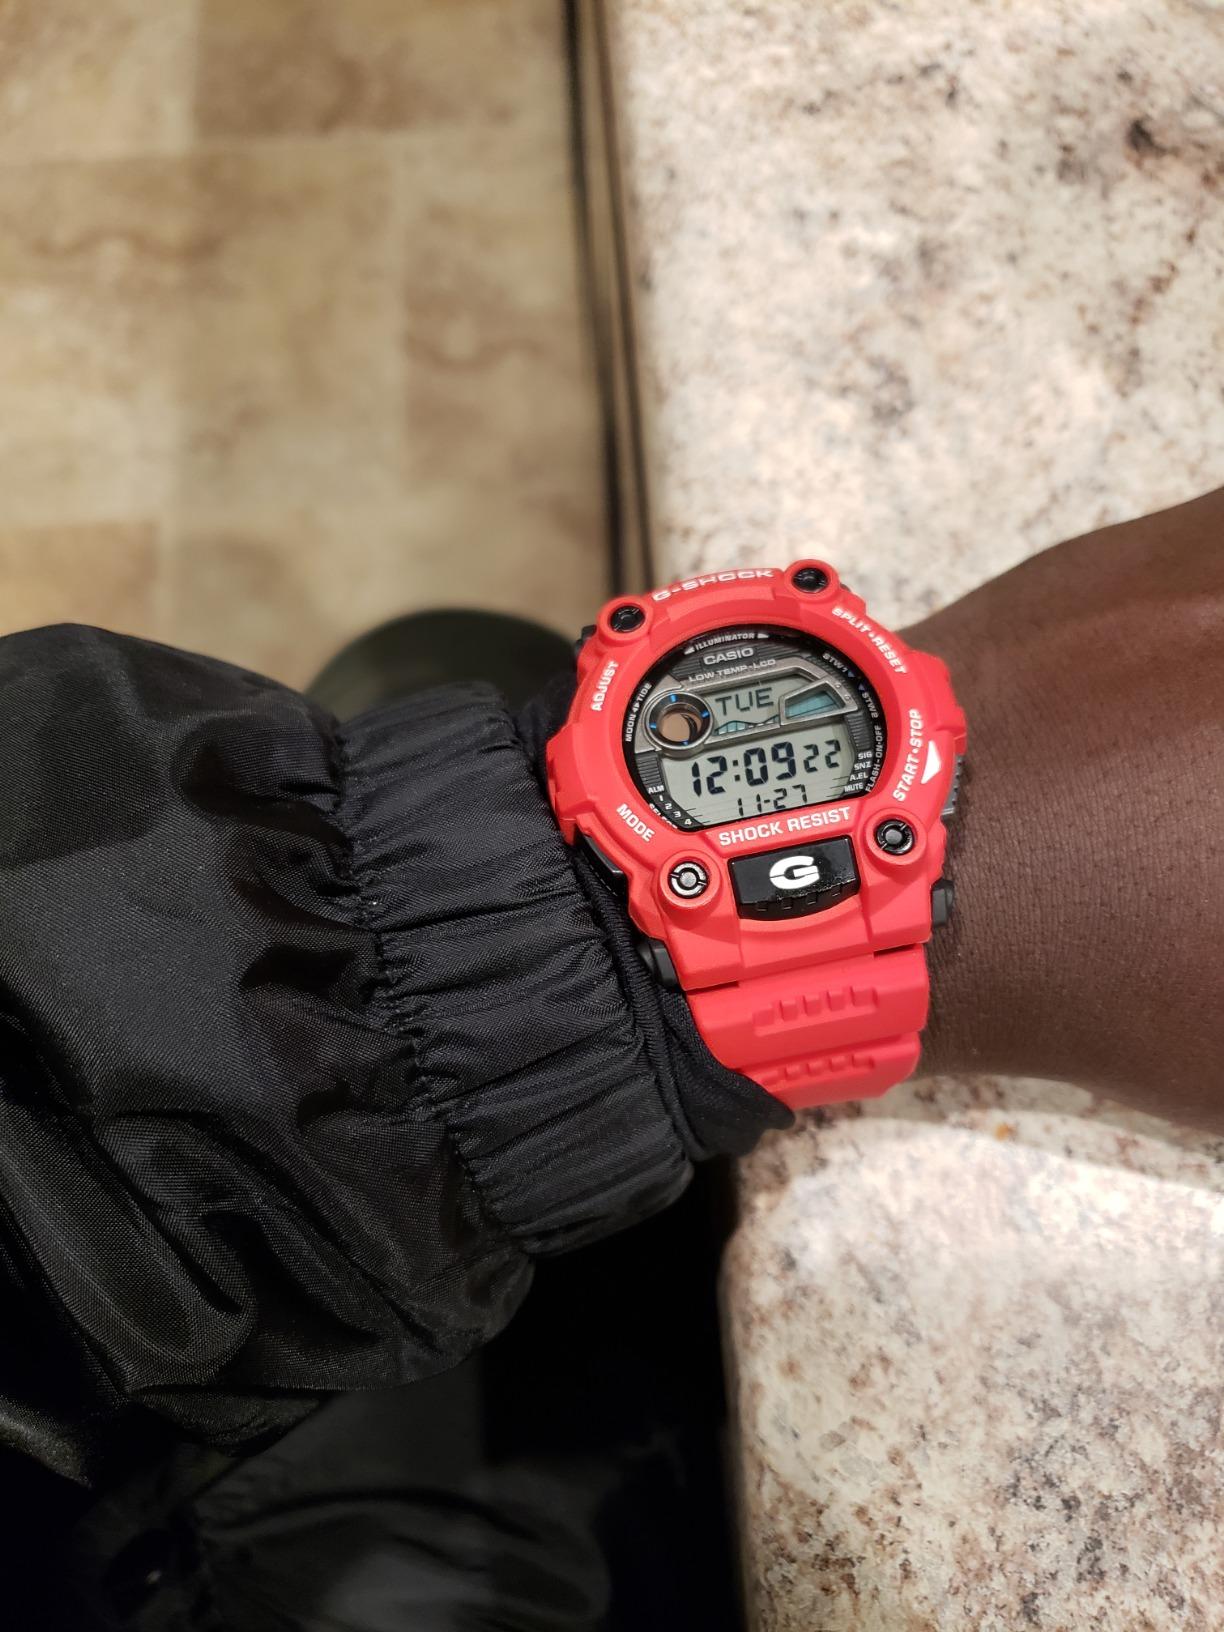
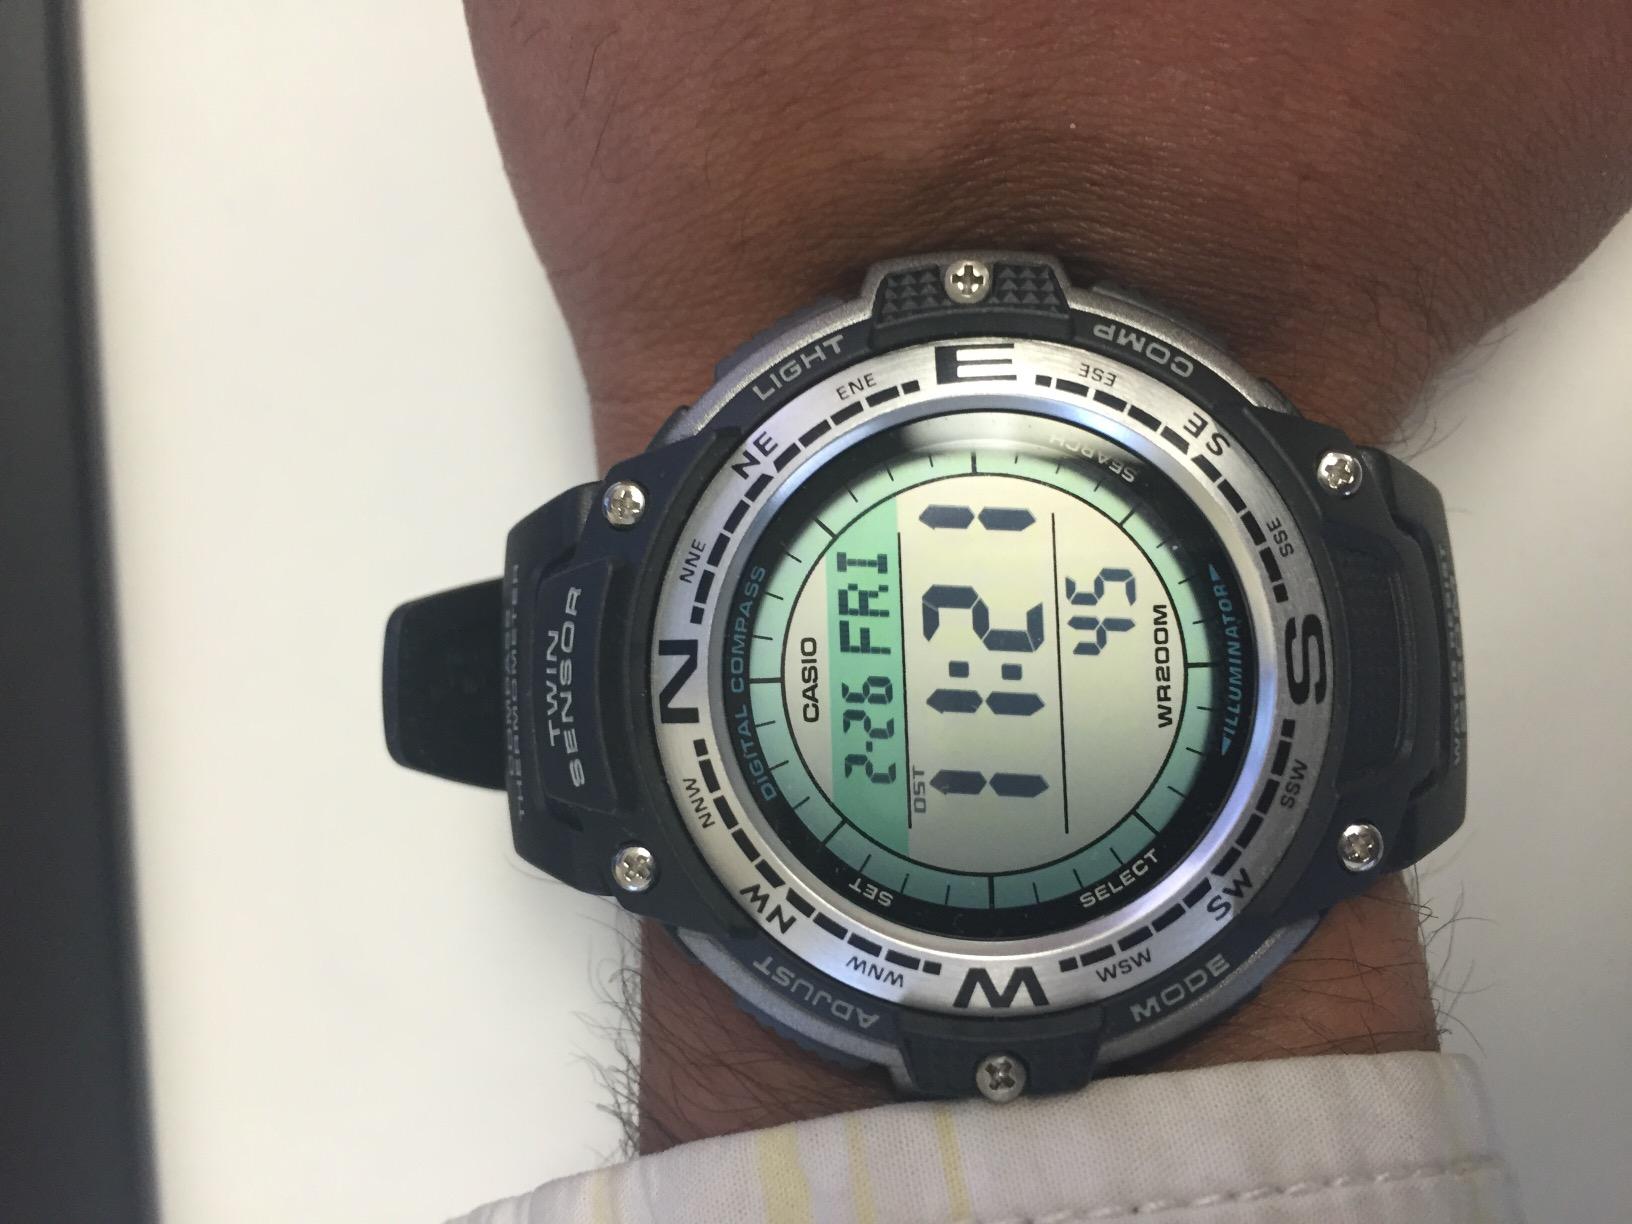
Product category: accessories_watch
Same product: no